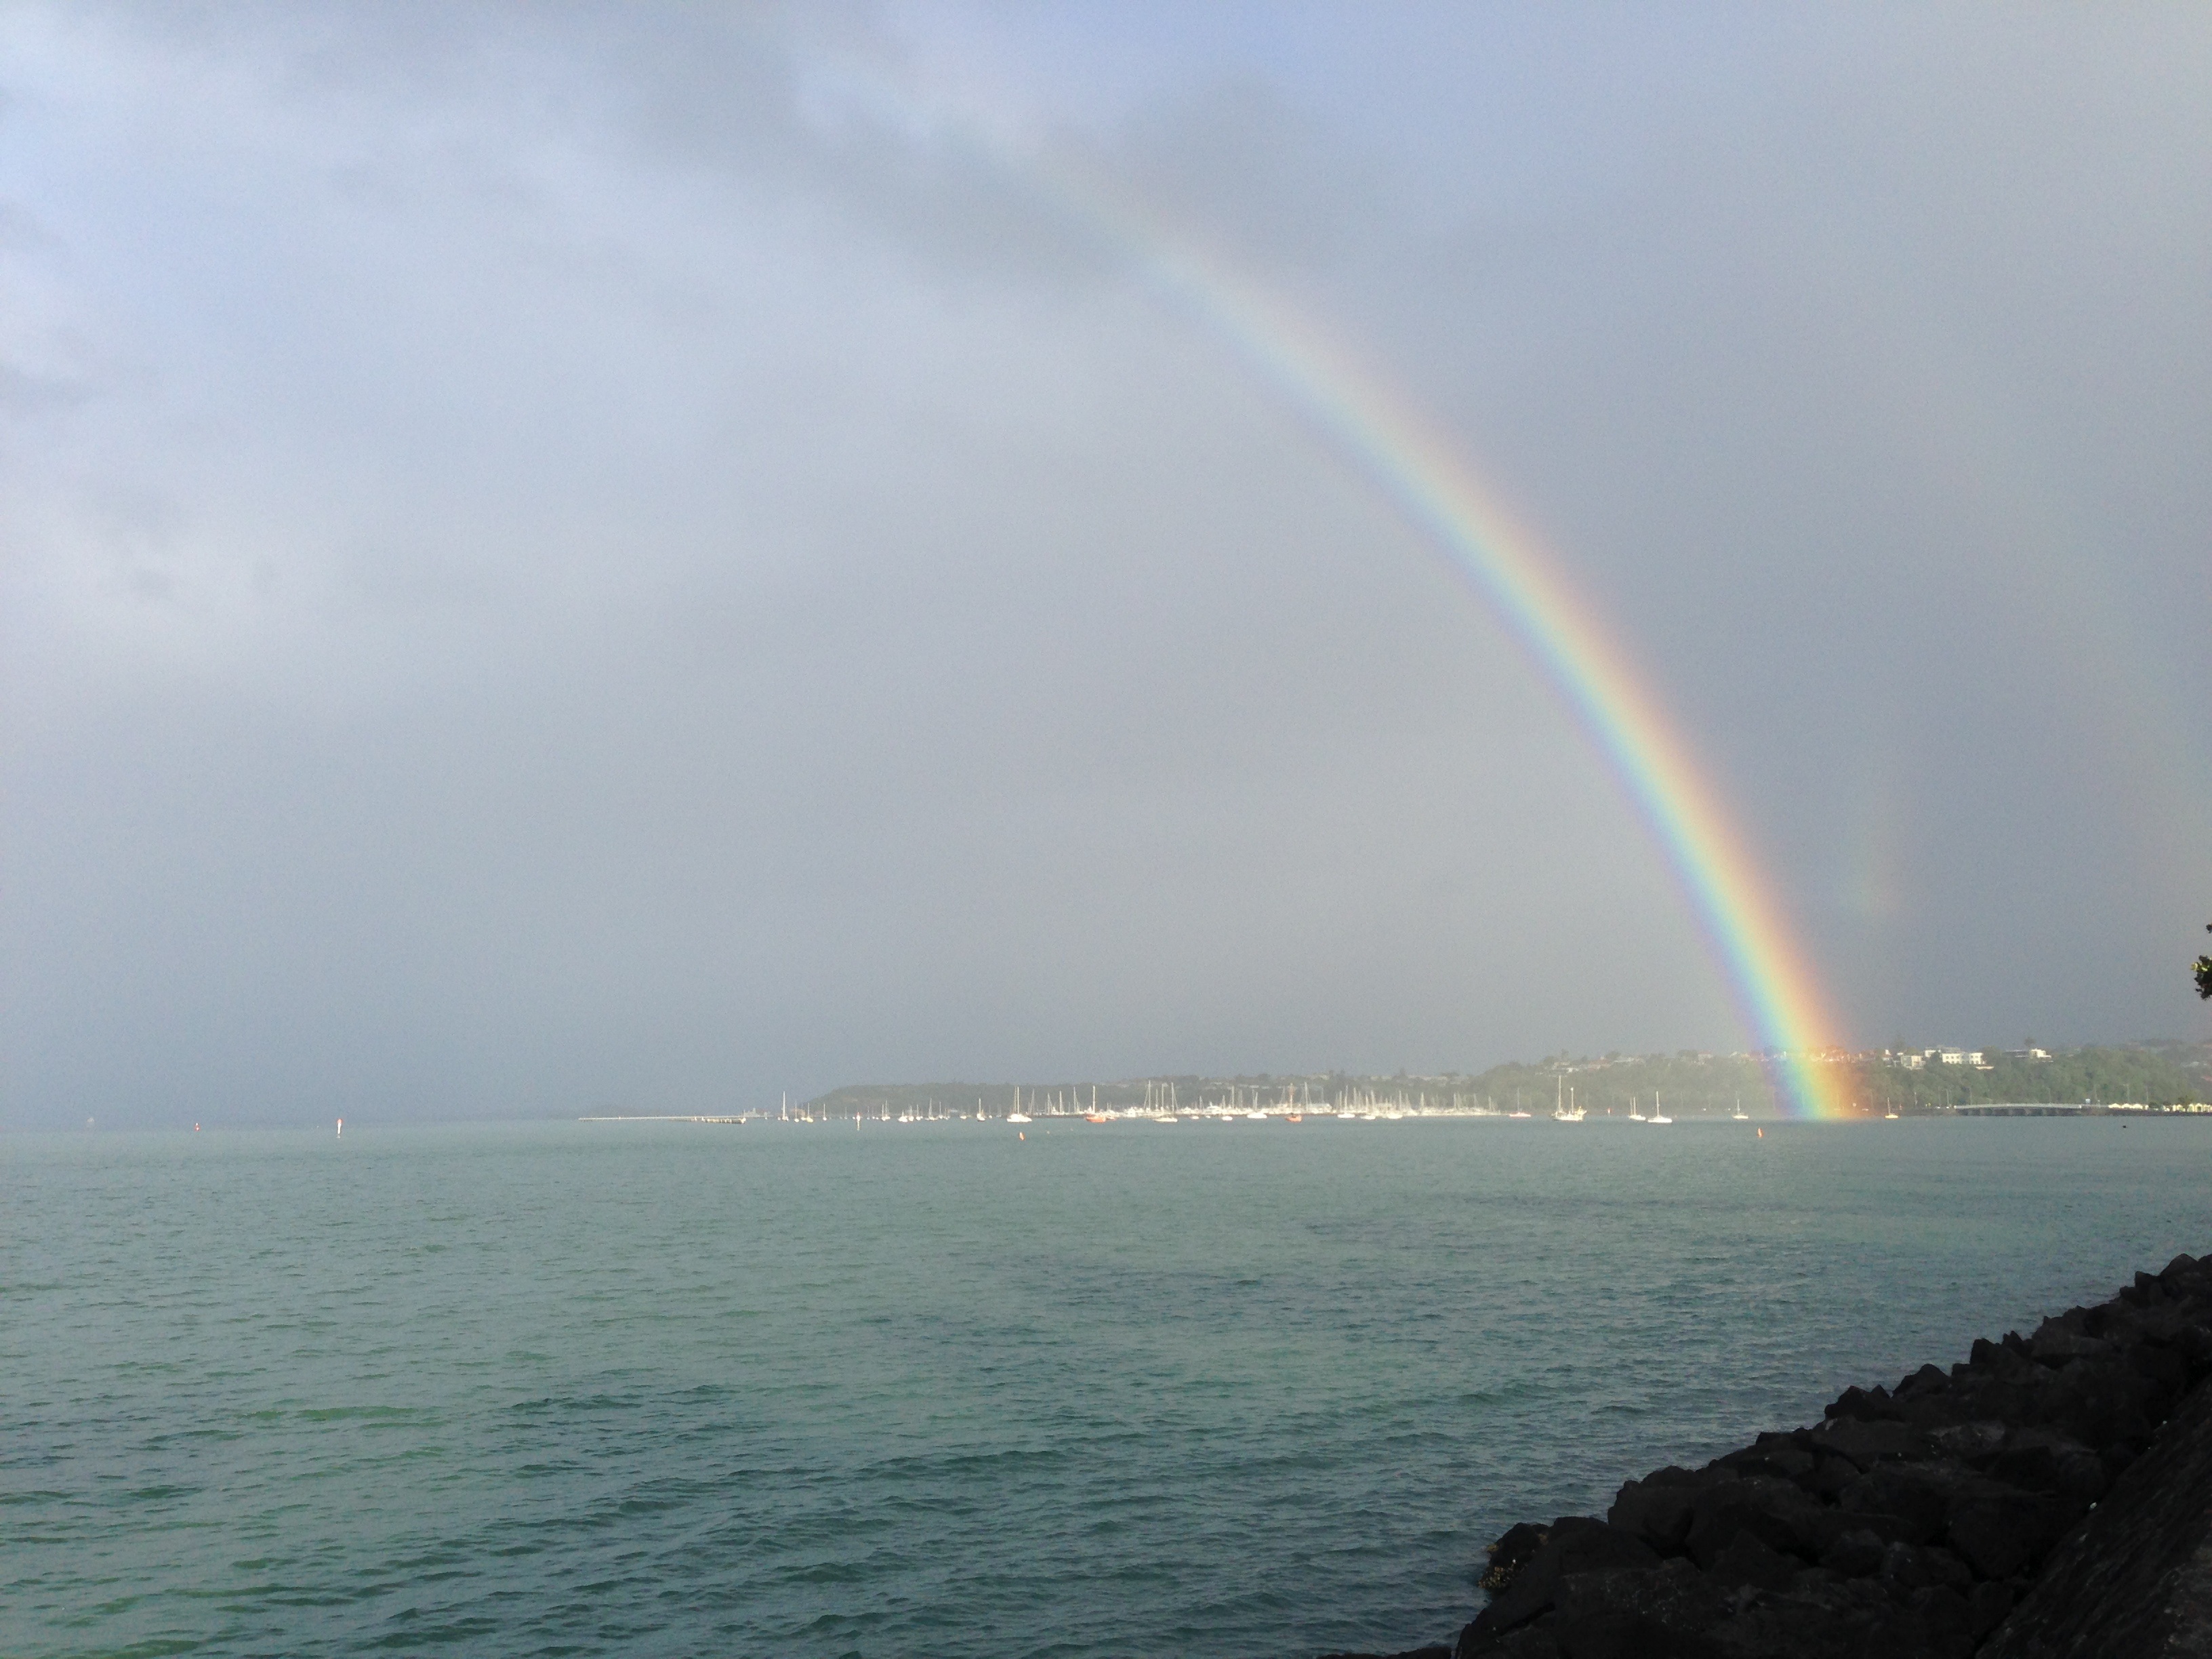
sea, water, ocean, horizon, lake, seaside, weather, harbor, harbour, rainbow, meteorological phenomenon, atmospheric phenomenon, atmosphere of earth